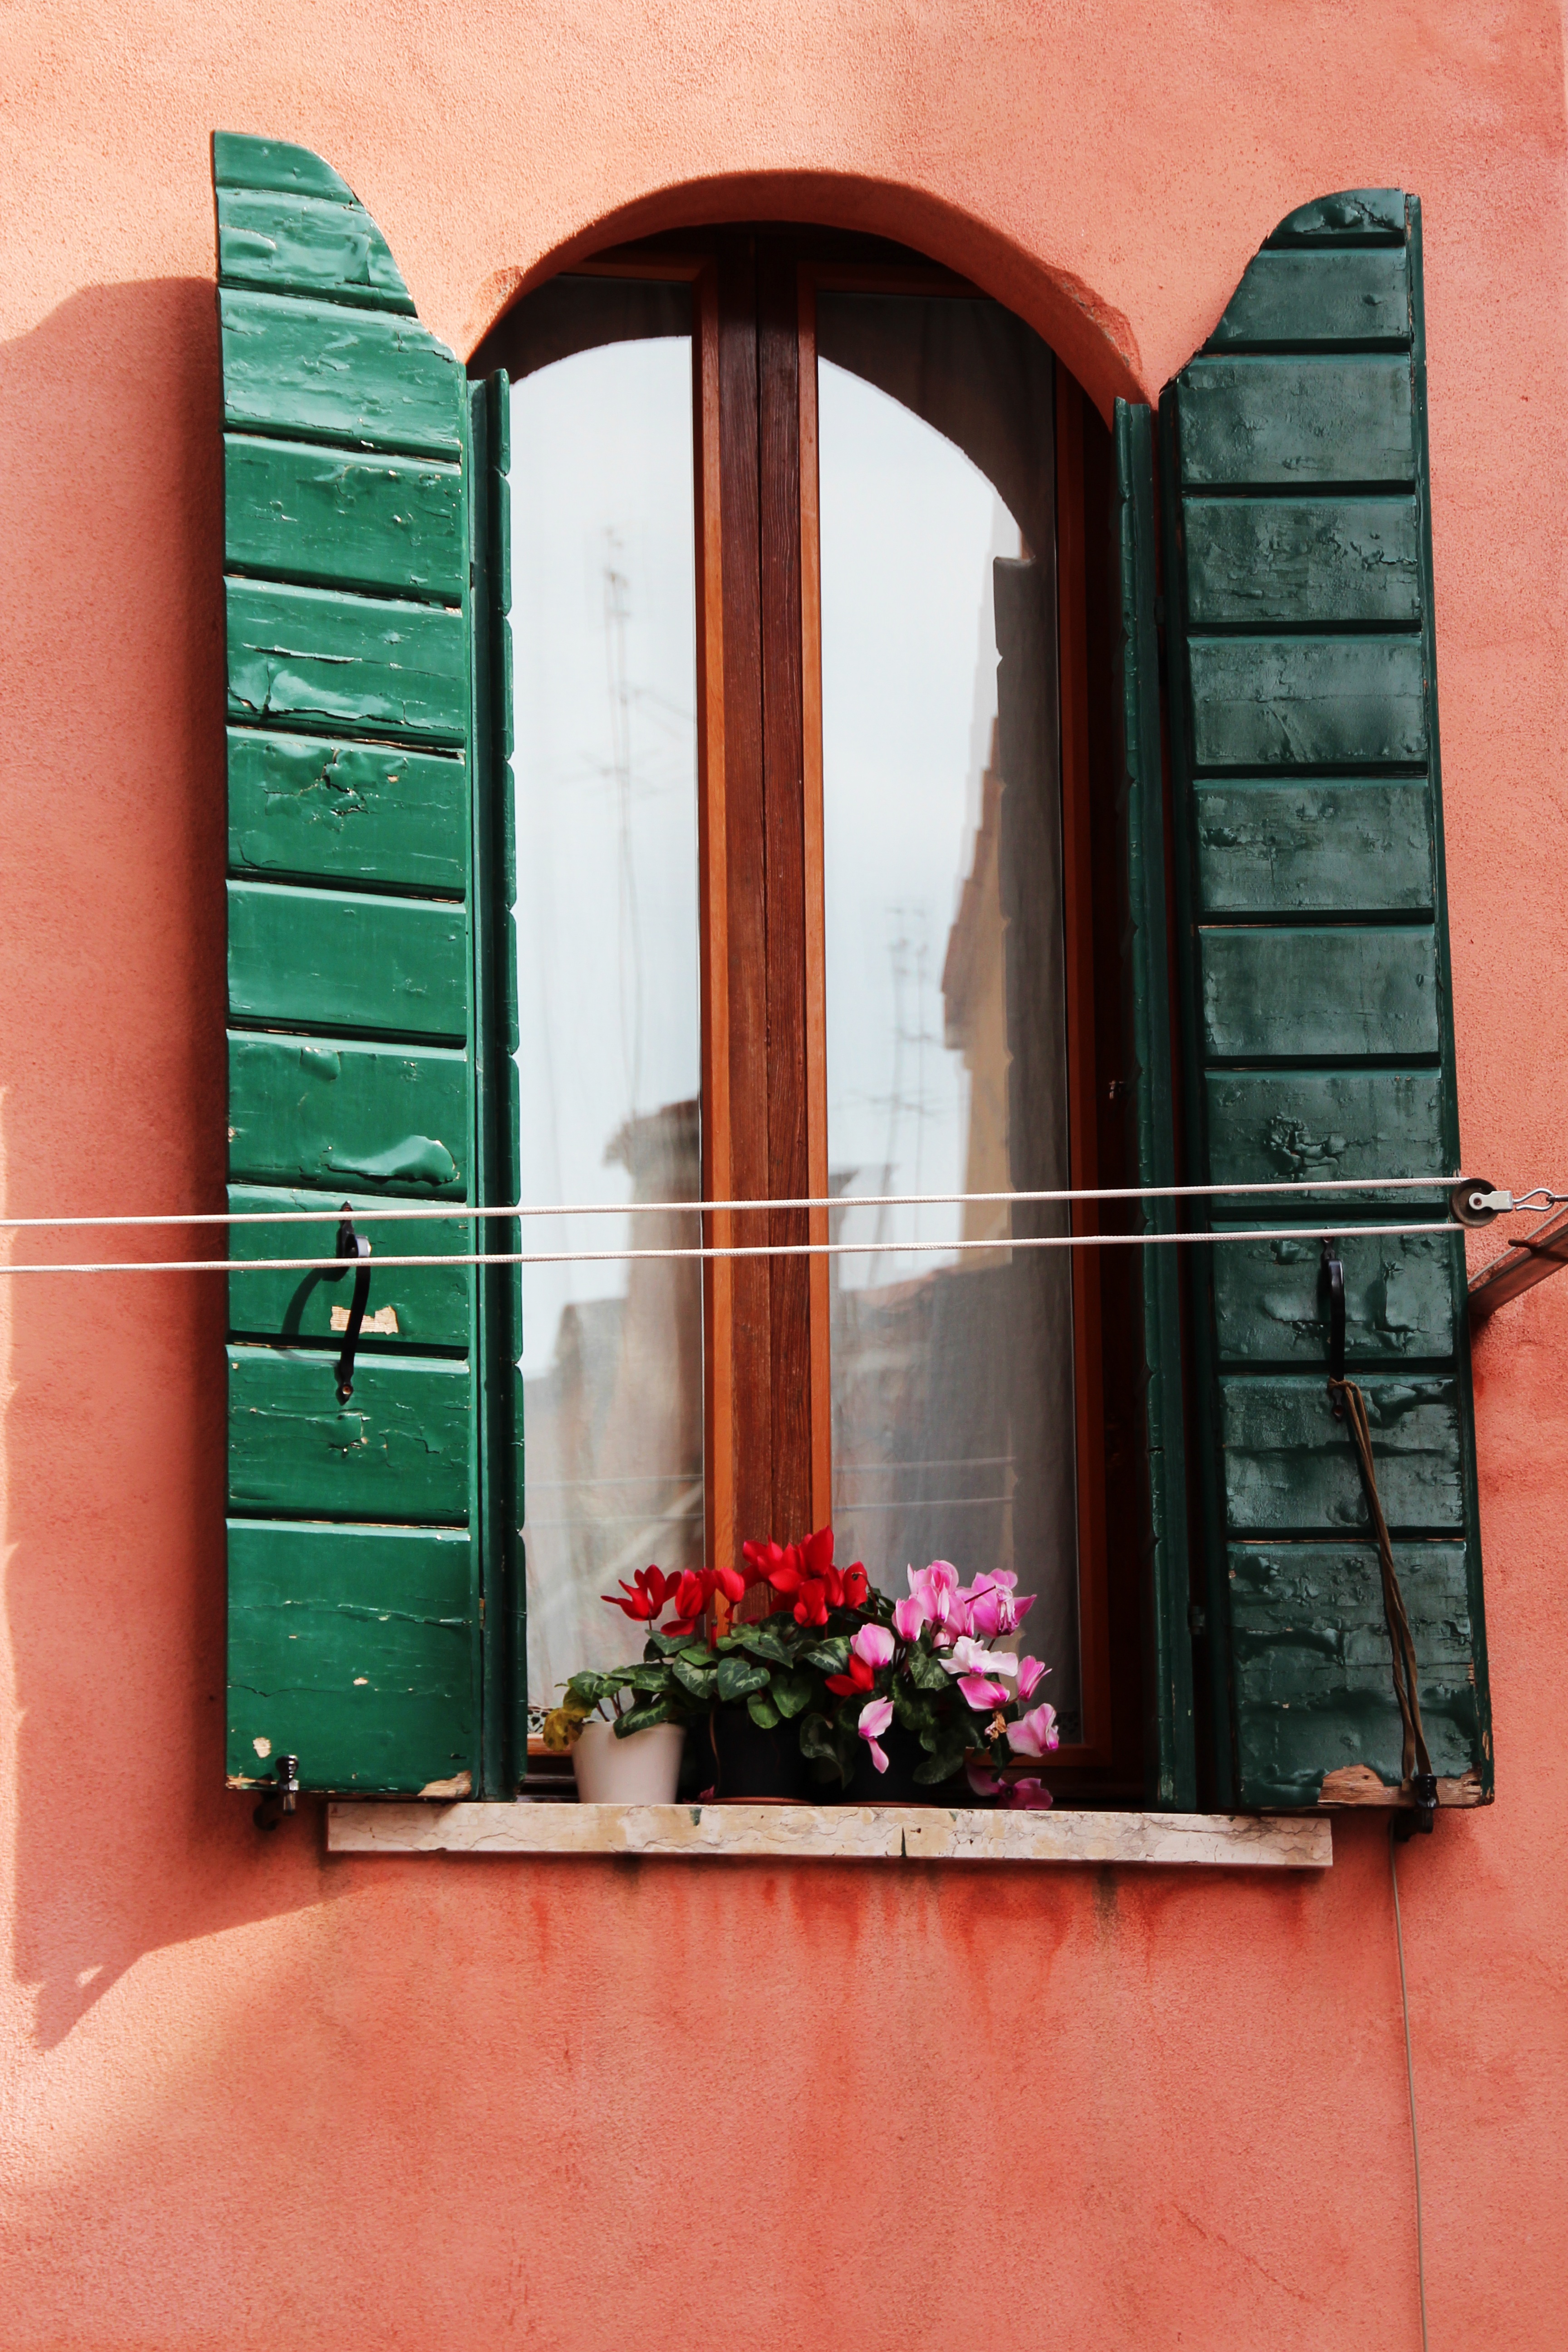
open, architecture, wood, house, window, glass, wall, balcony, green, red, color, facade, blue, brick, door, shutter, interior design, shutters, shape, window covering